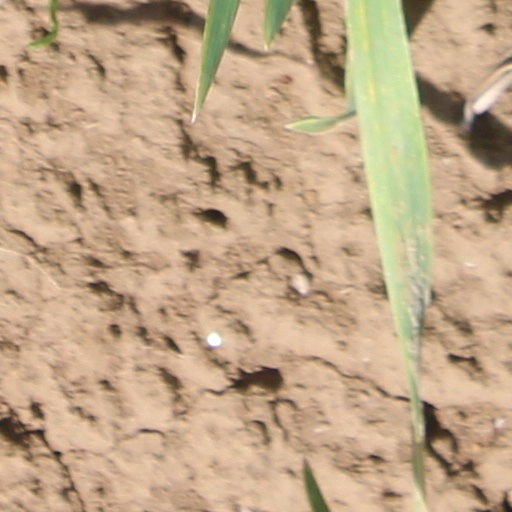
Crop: wheat